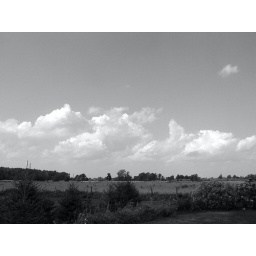
Clouds in the northwest sky photographed in black and white